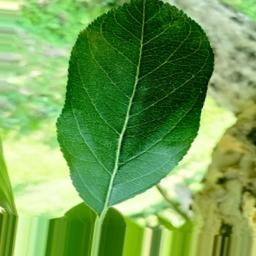
Label: Healthy